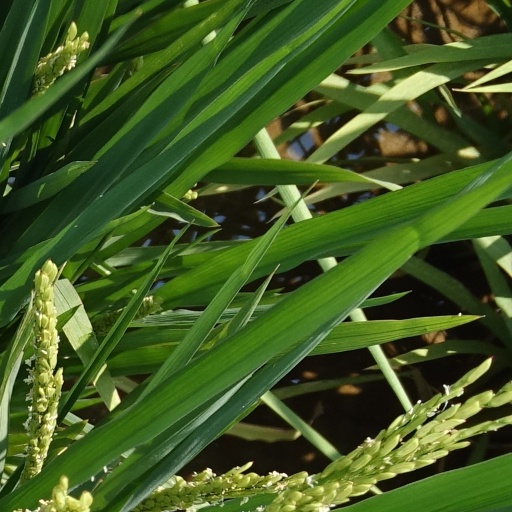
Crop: rice